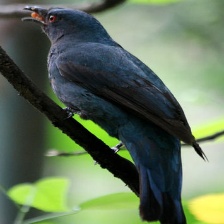
Species: FAIRY BLUEBIRD
Scientific name: IRENA